Egara Tenjin Shrine

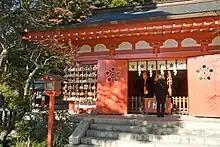
The "haiden"

, is a Shinto shrine in Kamakura. Having been founded according to legend by an unknown priest in 1104, it is one of the few extant religious institutions in the area to predate the advent of Minamoto no Yoritomo, who arrived here in 1181. Like all other Tenjin shrines in Japan, it enshrines the spirit of famous scholar and politician Sugawara no Michizane under the name Tenjin. For this reason, the "kami" is believed to be a protector of intellectual pursuits.